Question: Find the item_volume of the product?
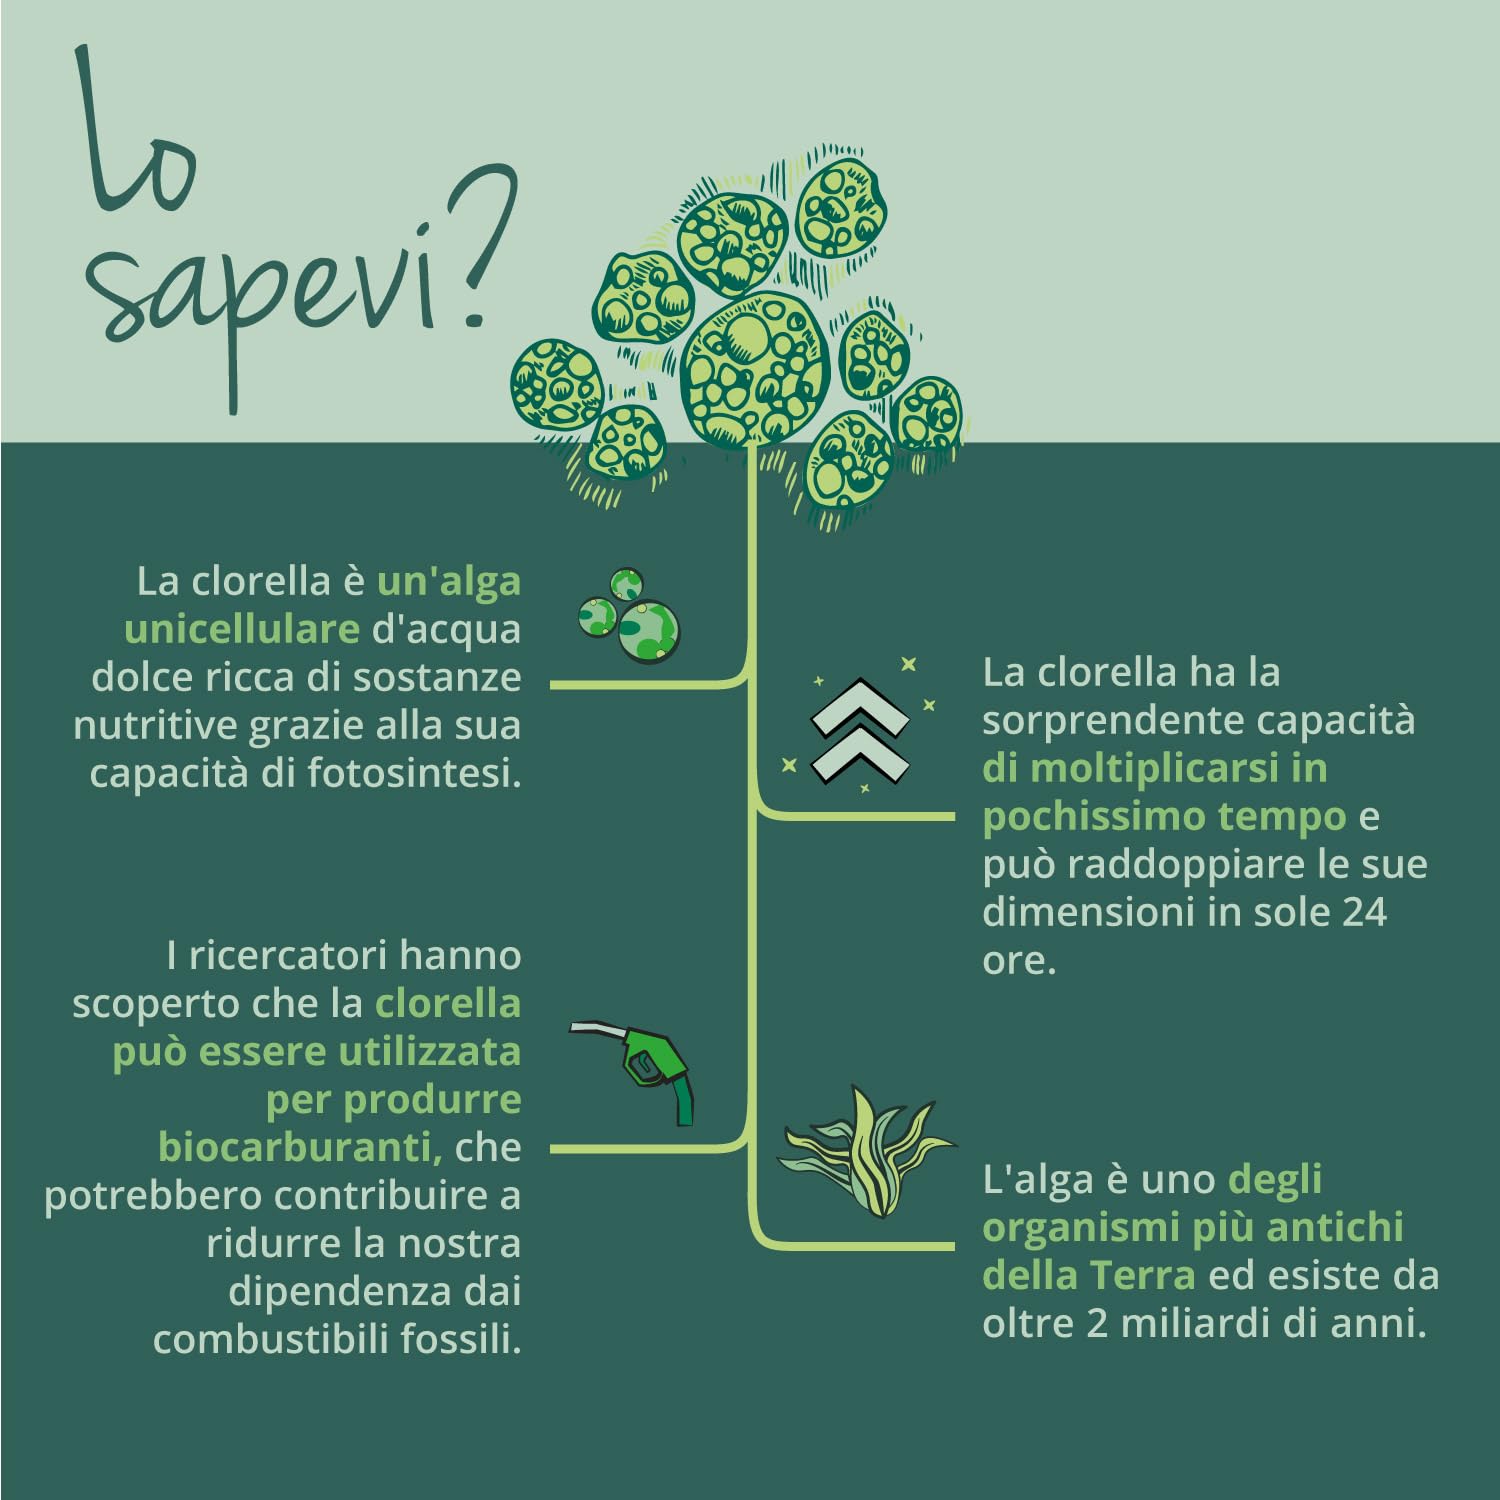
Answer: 2.0 litre